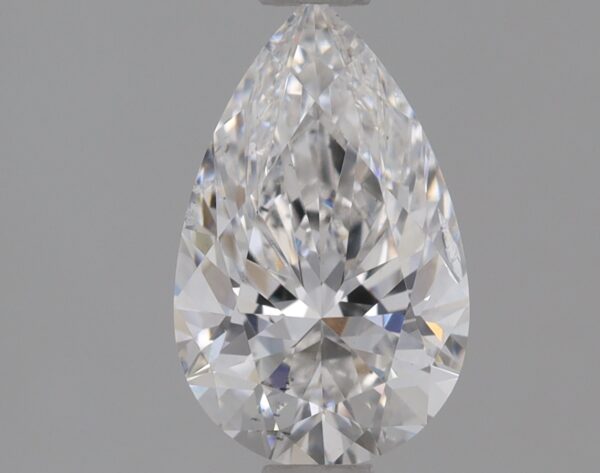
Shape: pear
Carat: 0.86
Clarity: SI2
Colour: E
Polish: EX
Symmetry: EX
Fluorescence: NONE
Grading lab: IGI
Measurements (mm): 8.45 x 5.26 x 3.36